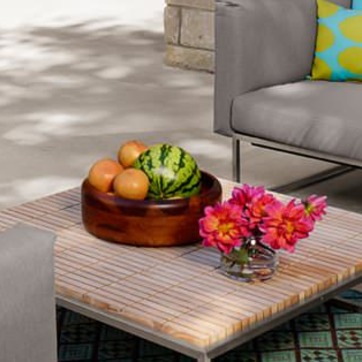
Material: food